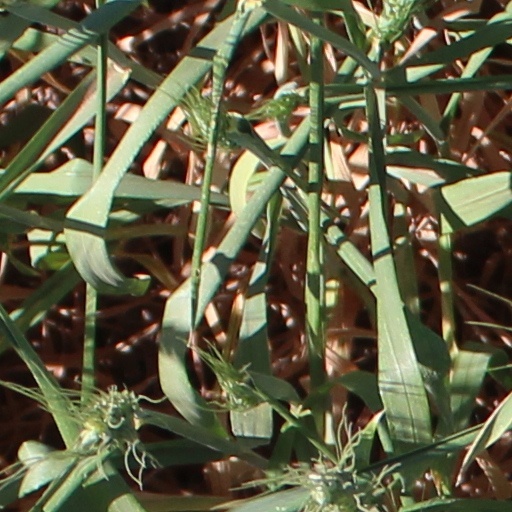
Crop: wheat